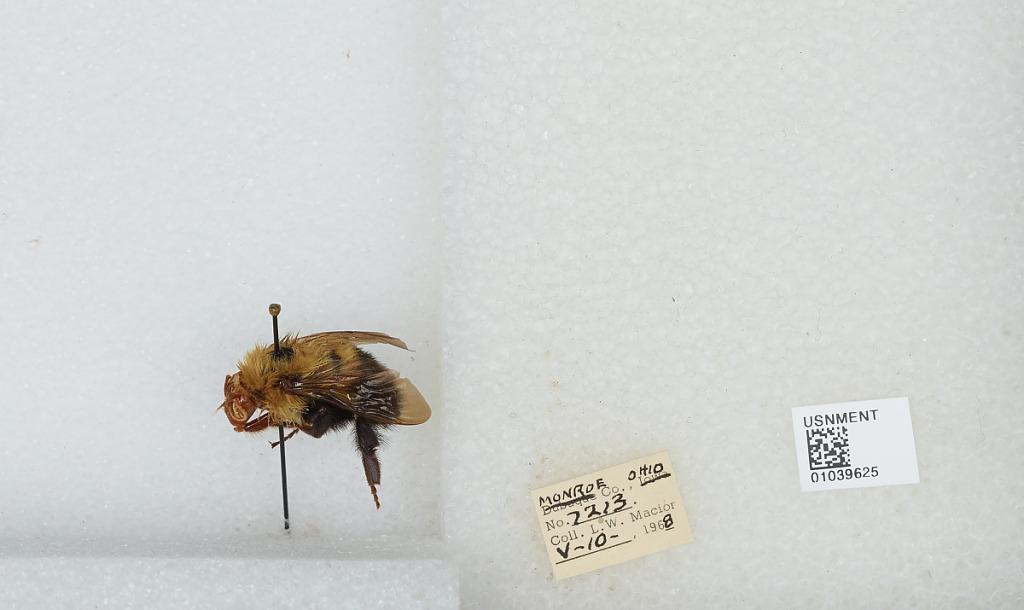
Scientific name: Bombus (Pyrobombus) vagans vagans Smith
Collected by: L. Macior
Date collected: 1968-5-10
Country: United States
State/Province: Ohio
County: Monroe
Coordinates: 39.73, -81.08